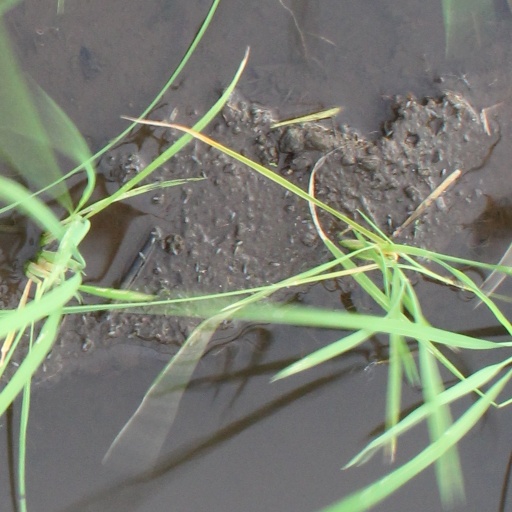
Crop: rice